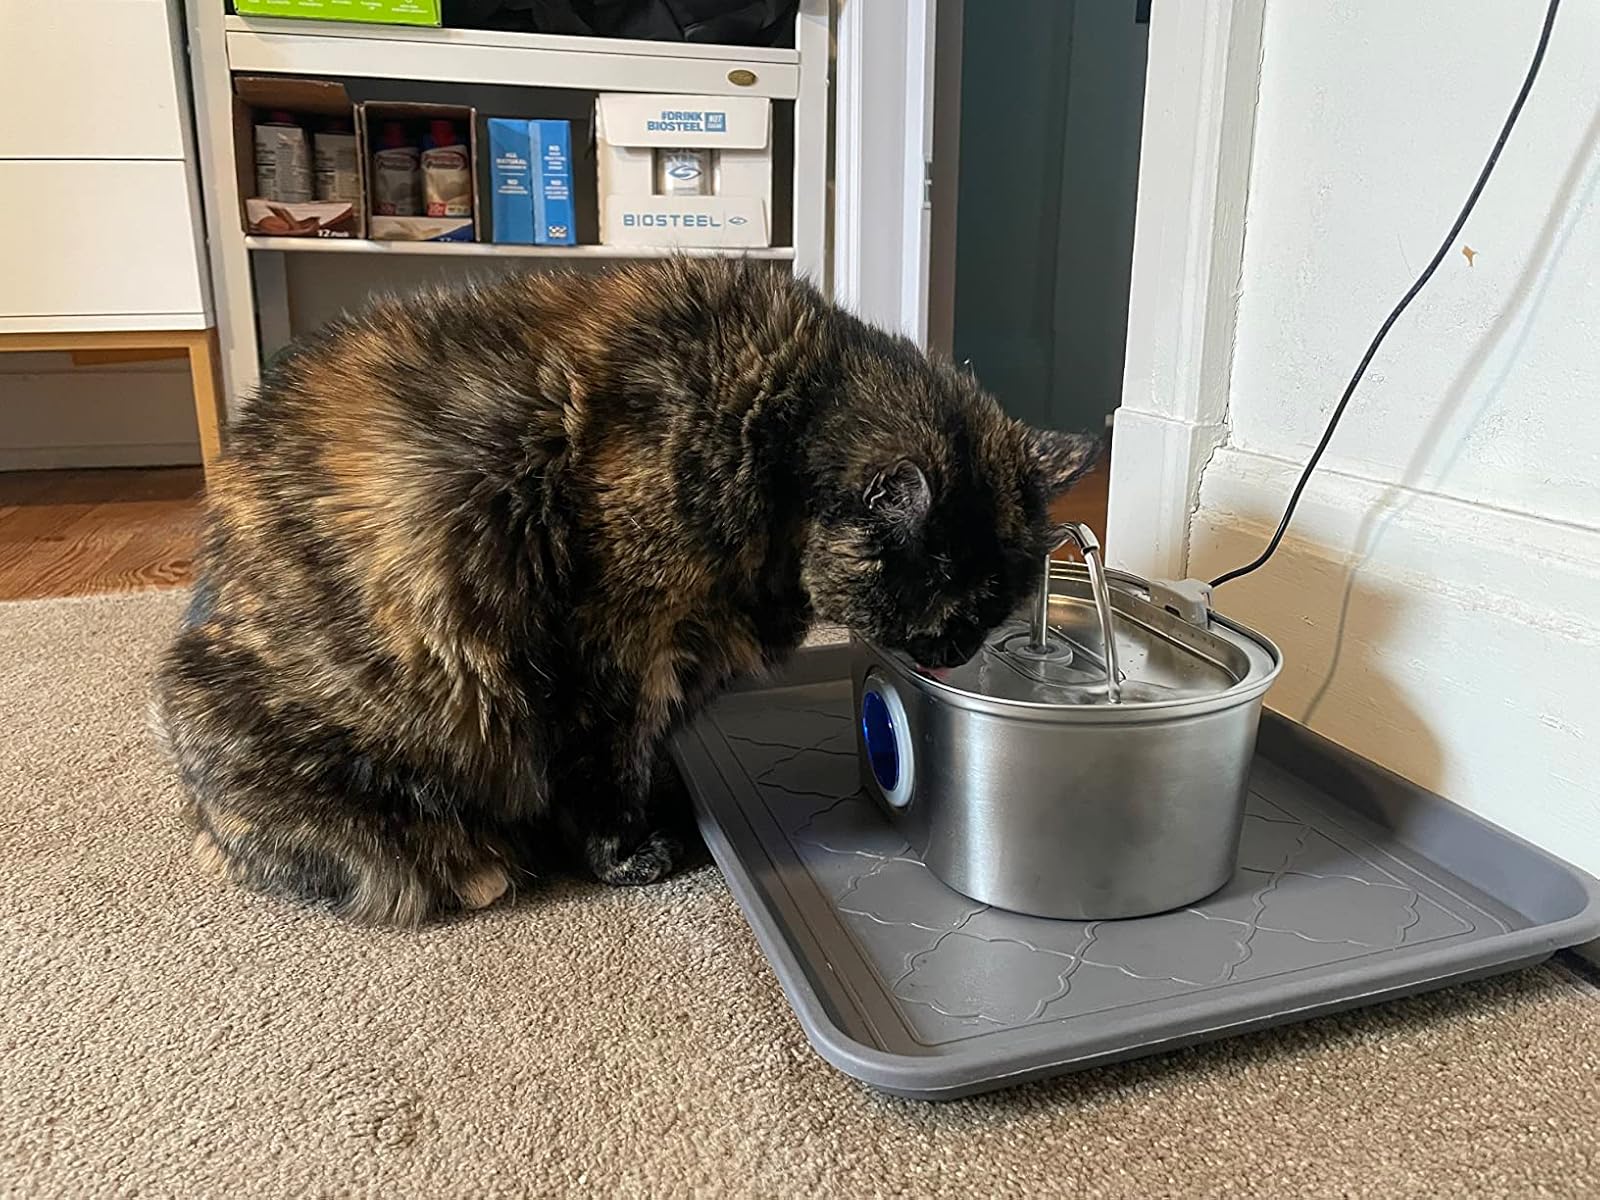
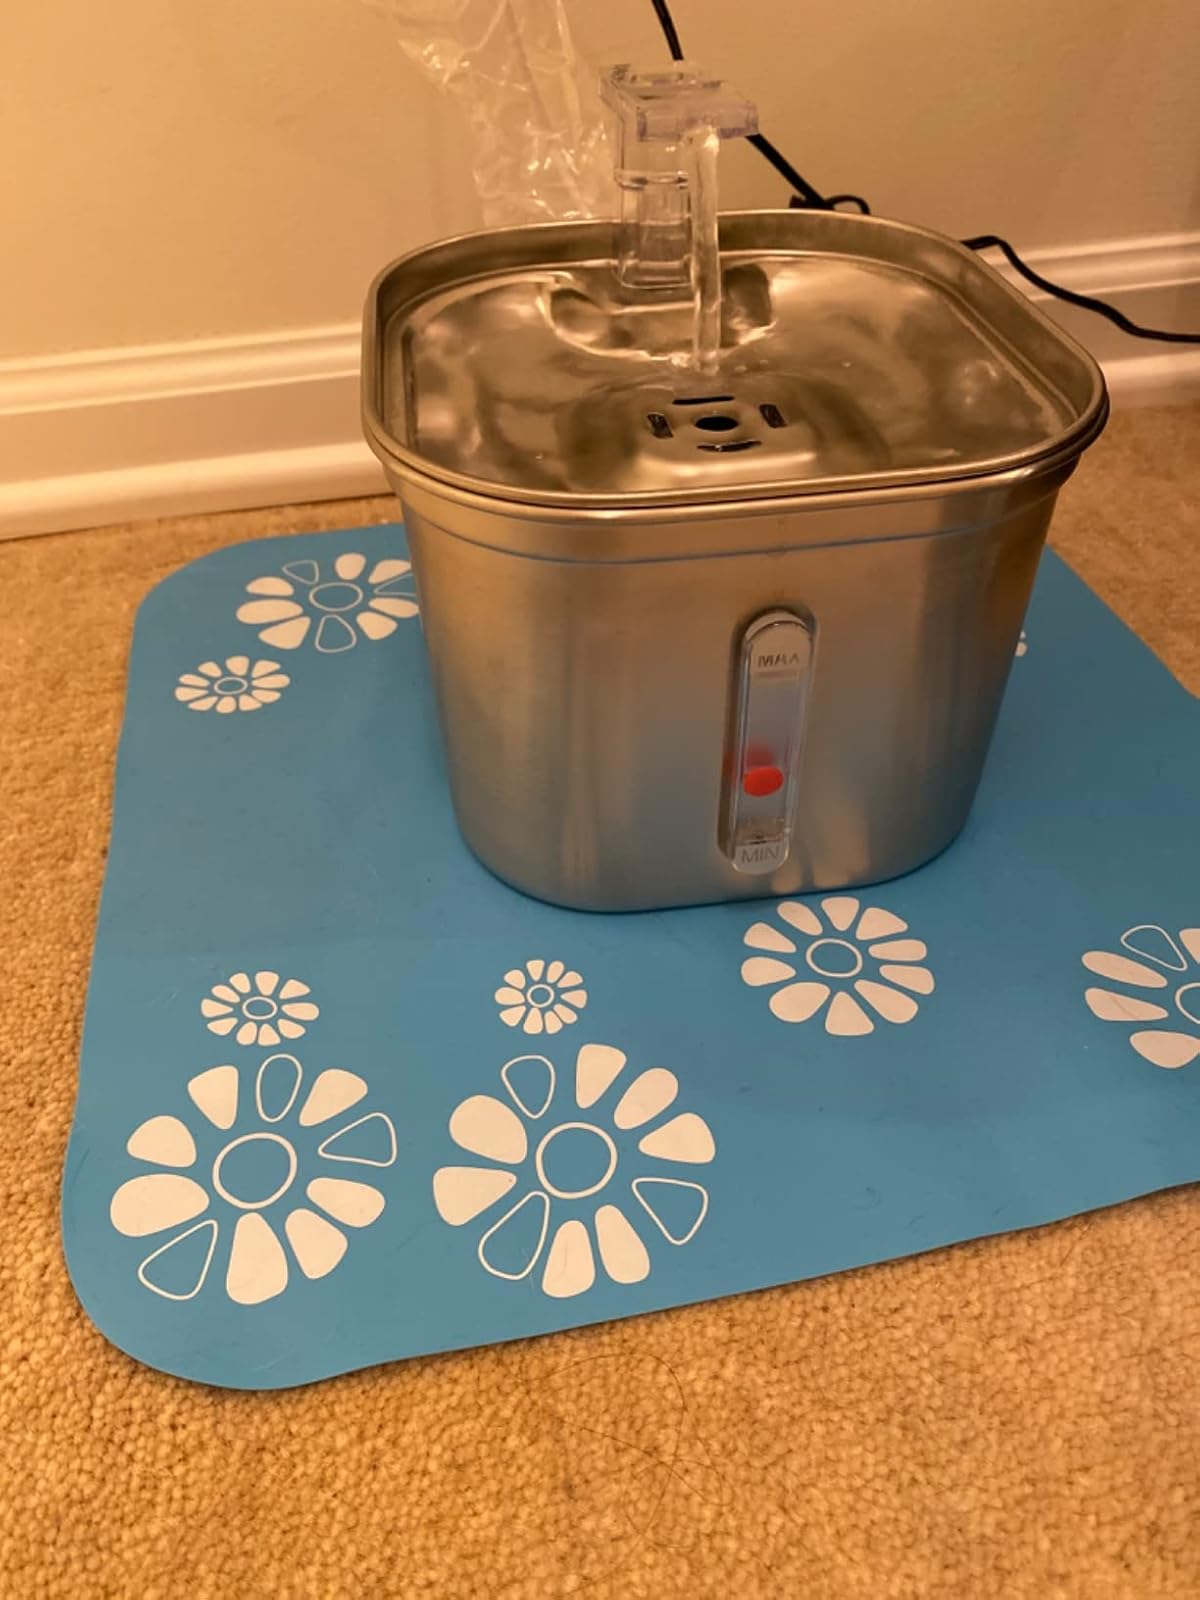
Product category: items_bowl
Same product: no